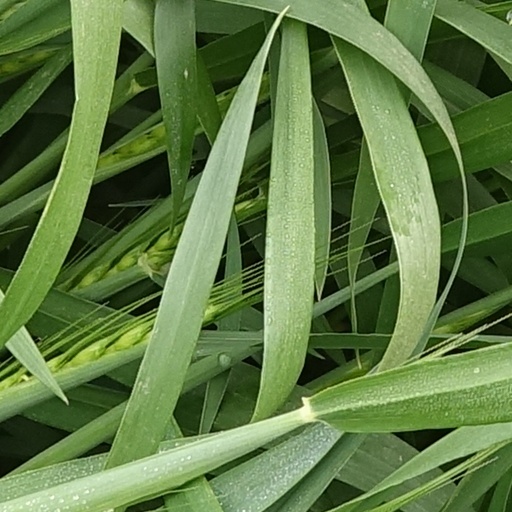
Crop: wheat